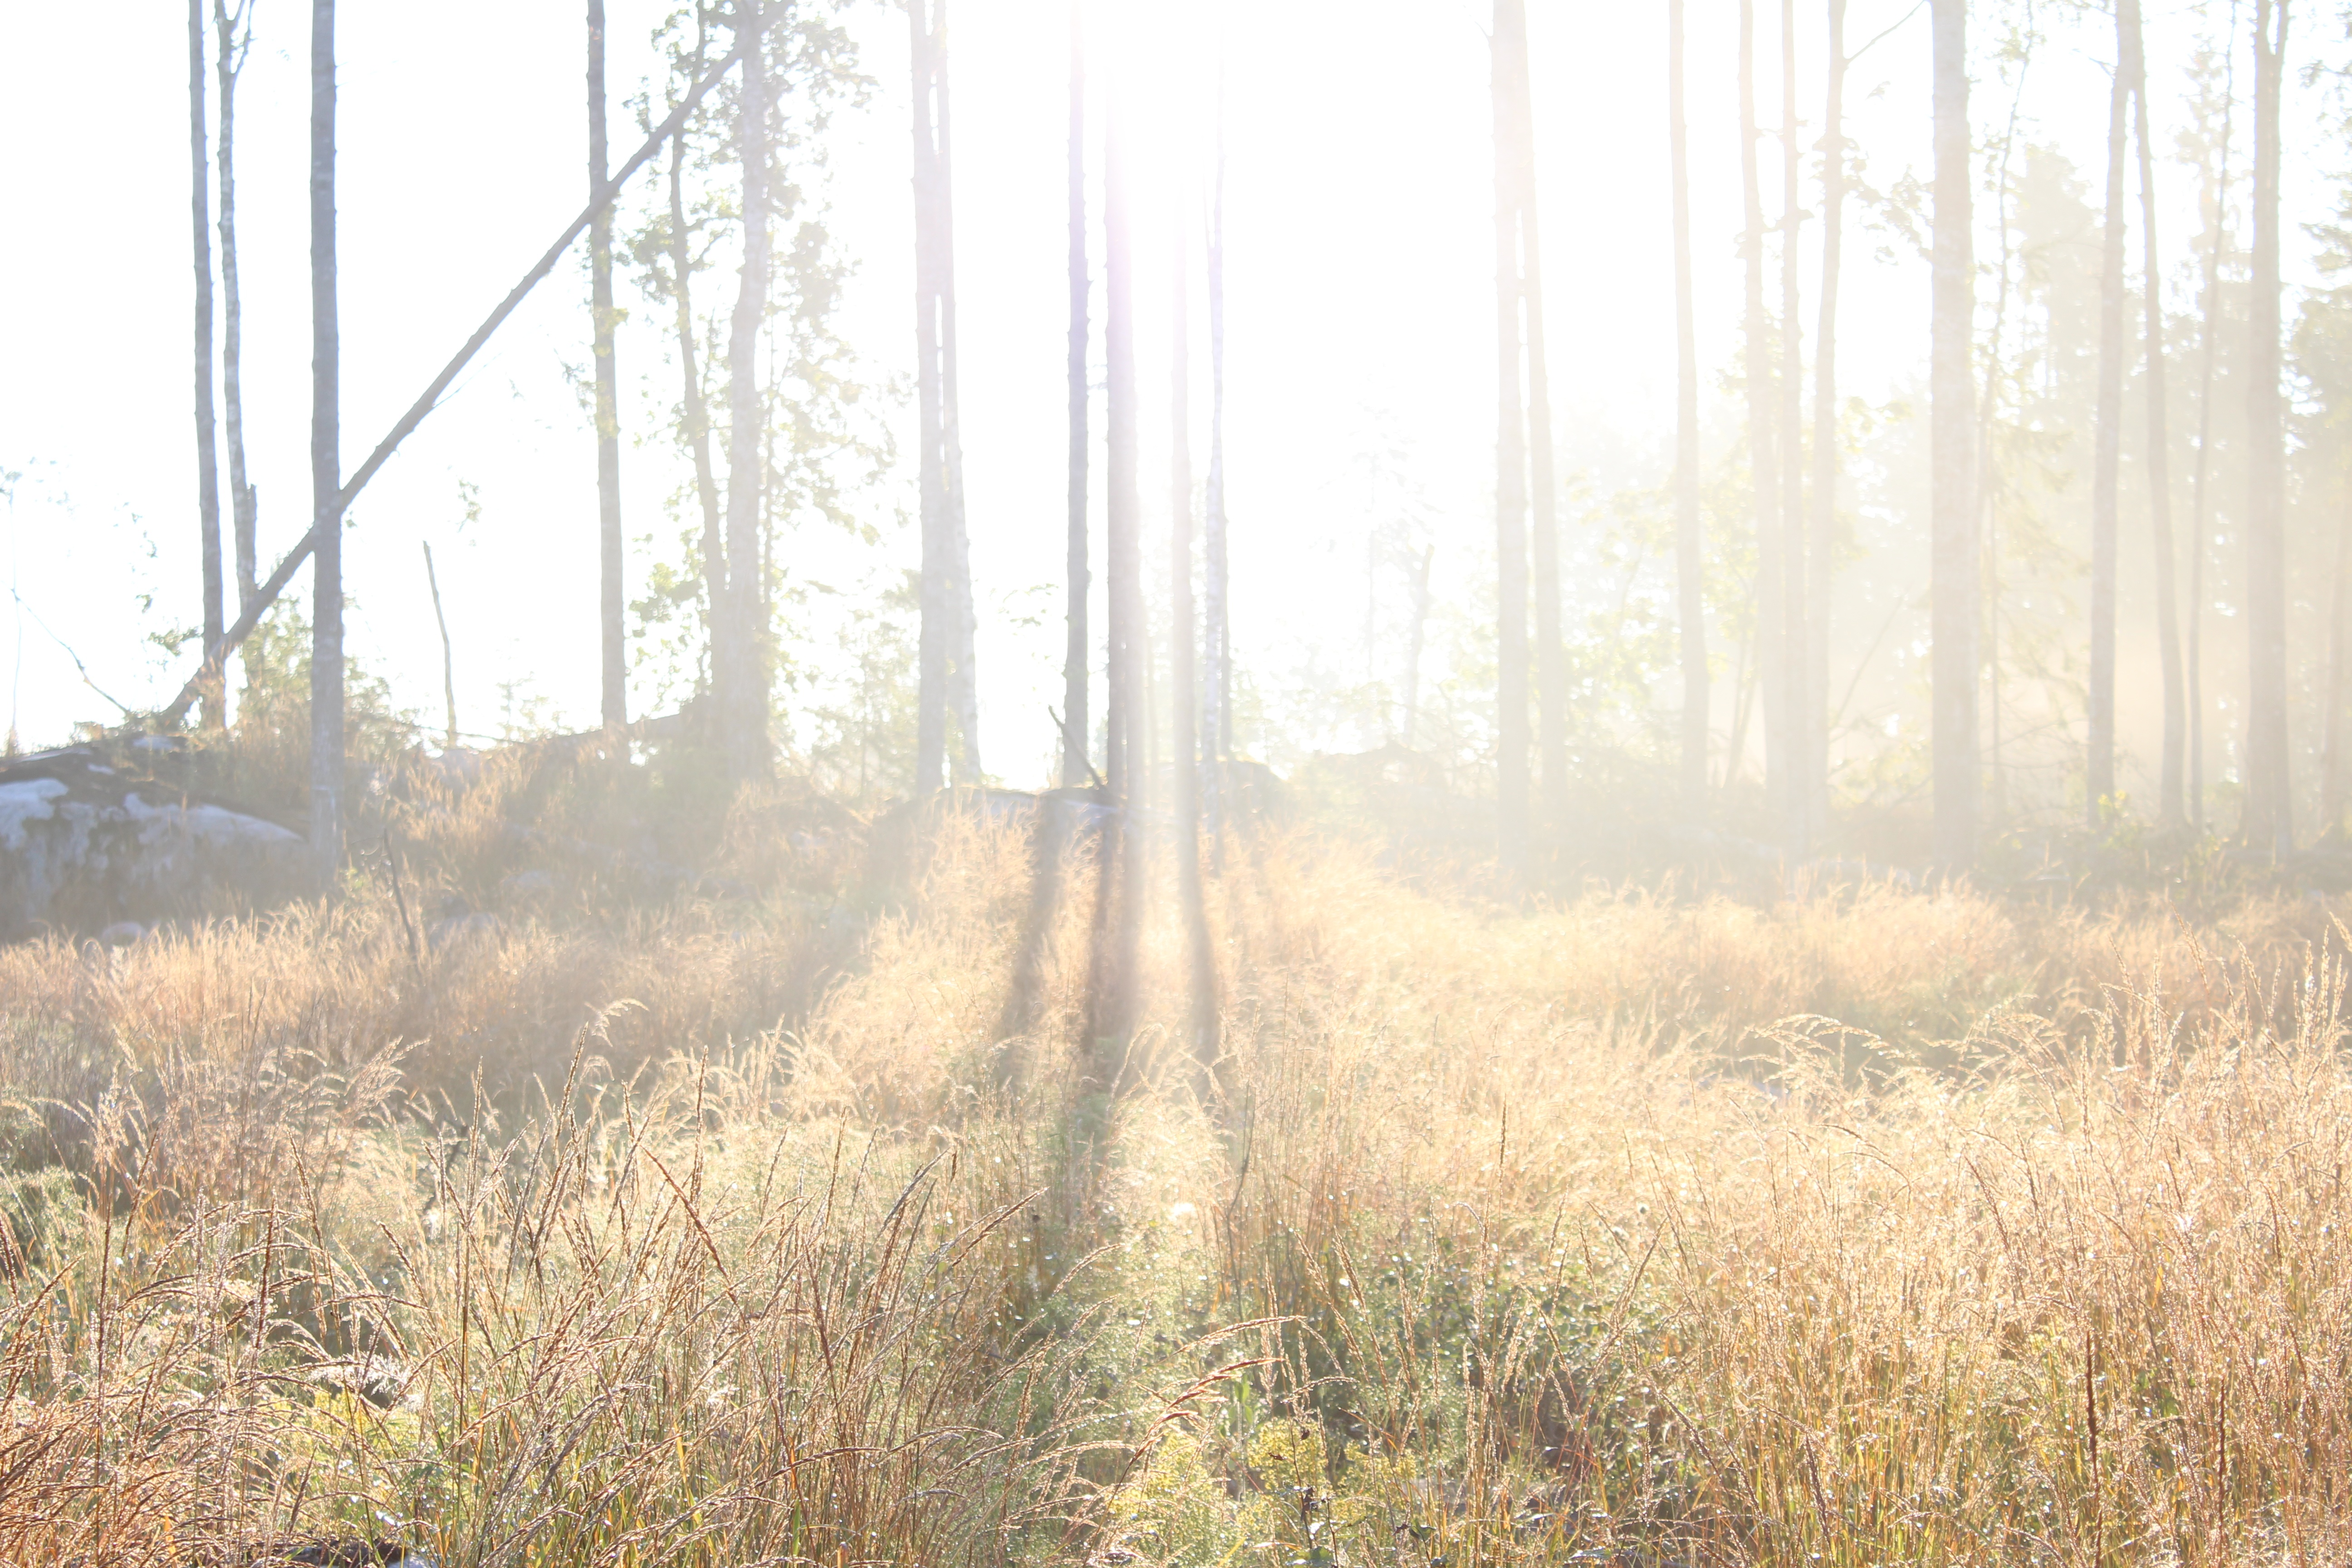
tree, forest, grass, branch, fog, mist, meadow, prairie, sunlight, morning, grassland, wetland, woodland, habitat, ecosystem, natural environment, atmospheric phenomenon, grass family, woody plant